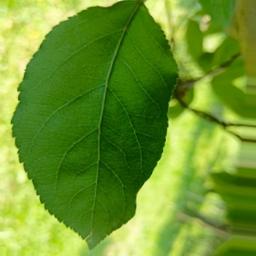
Label: Healthy